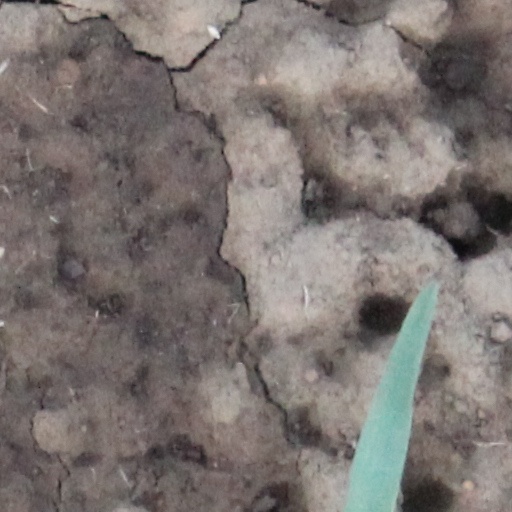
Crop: wheat